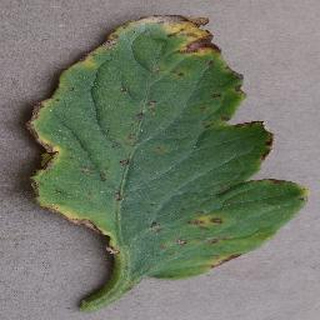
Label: tomato_bacterial_spot